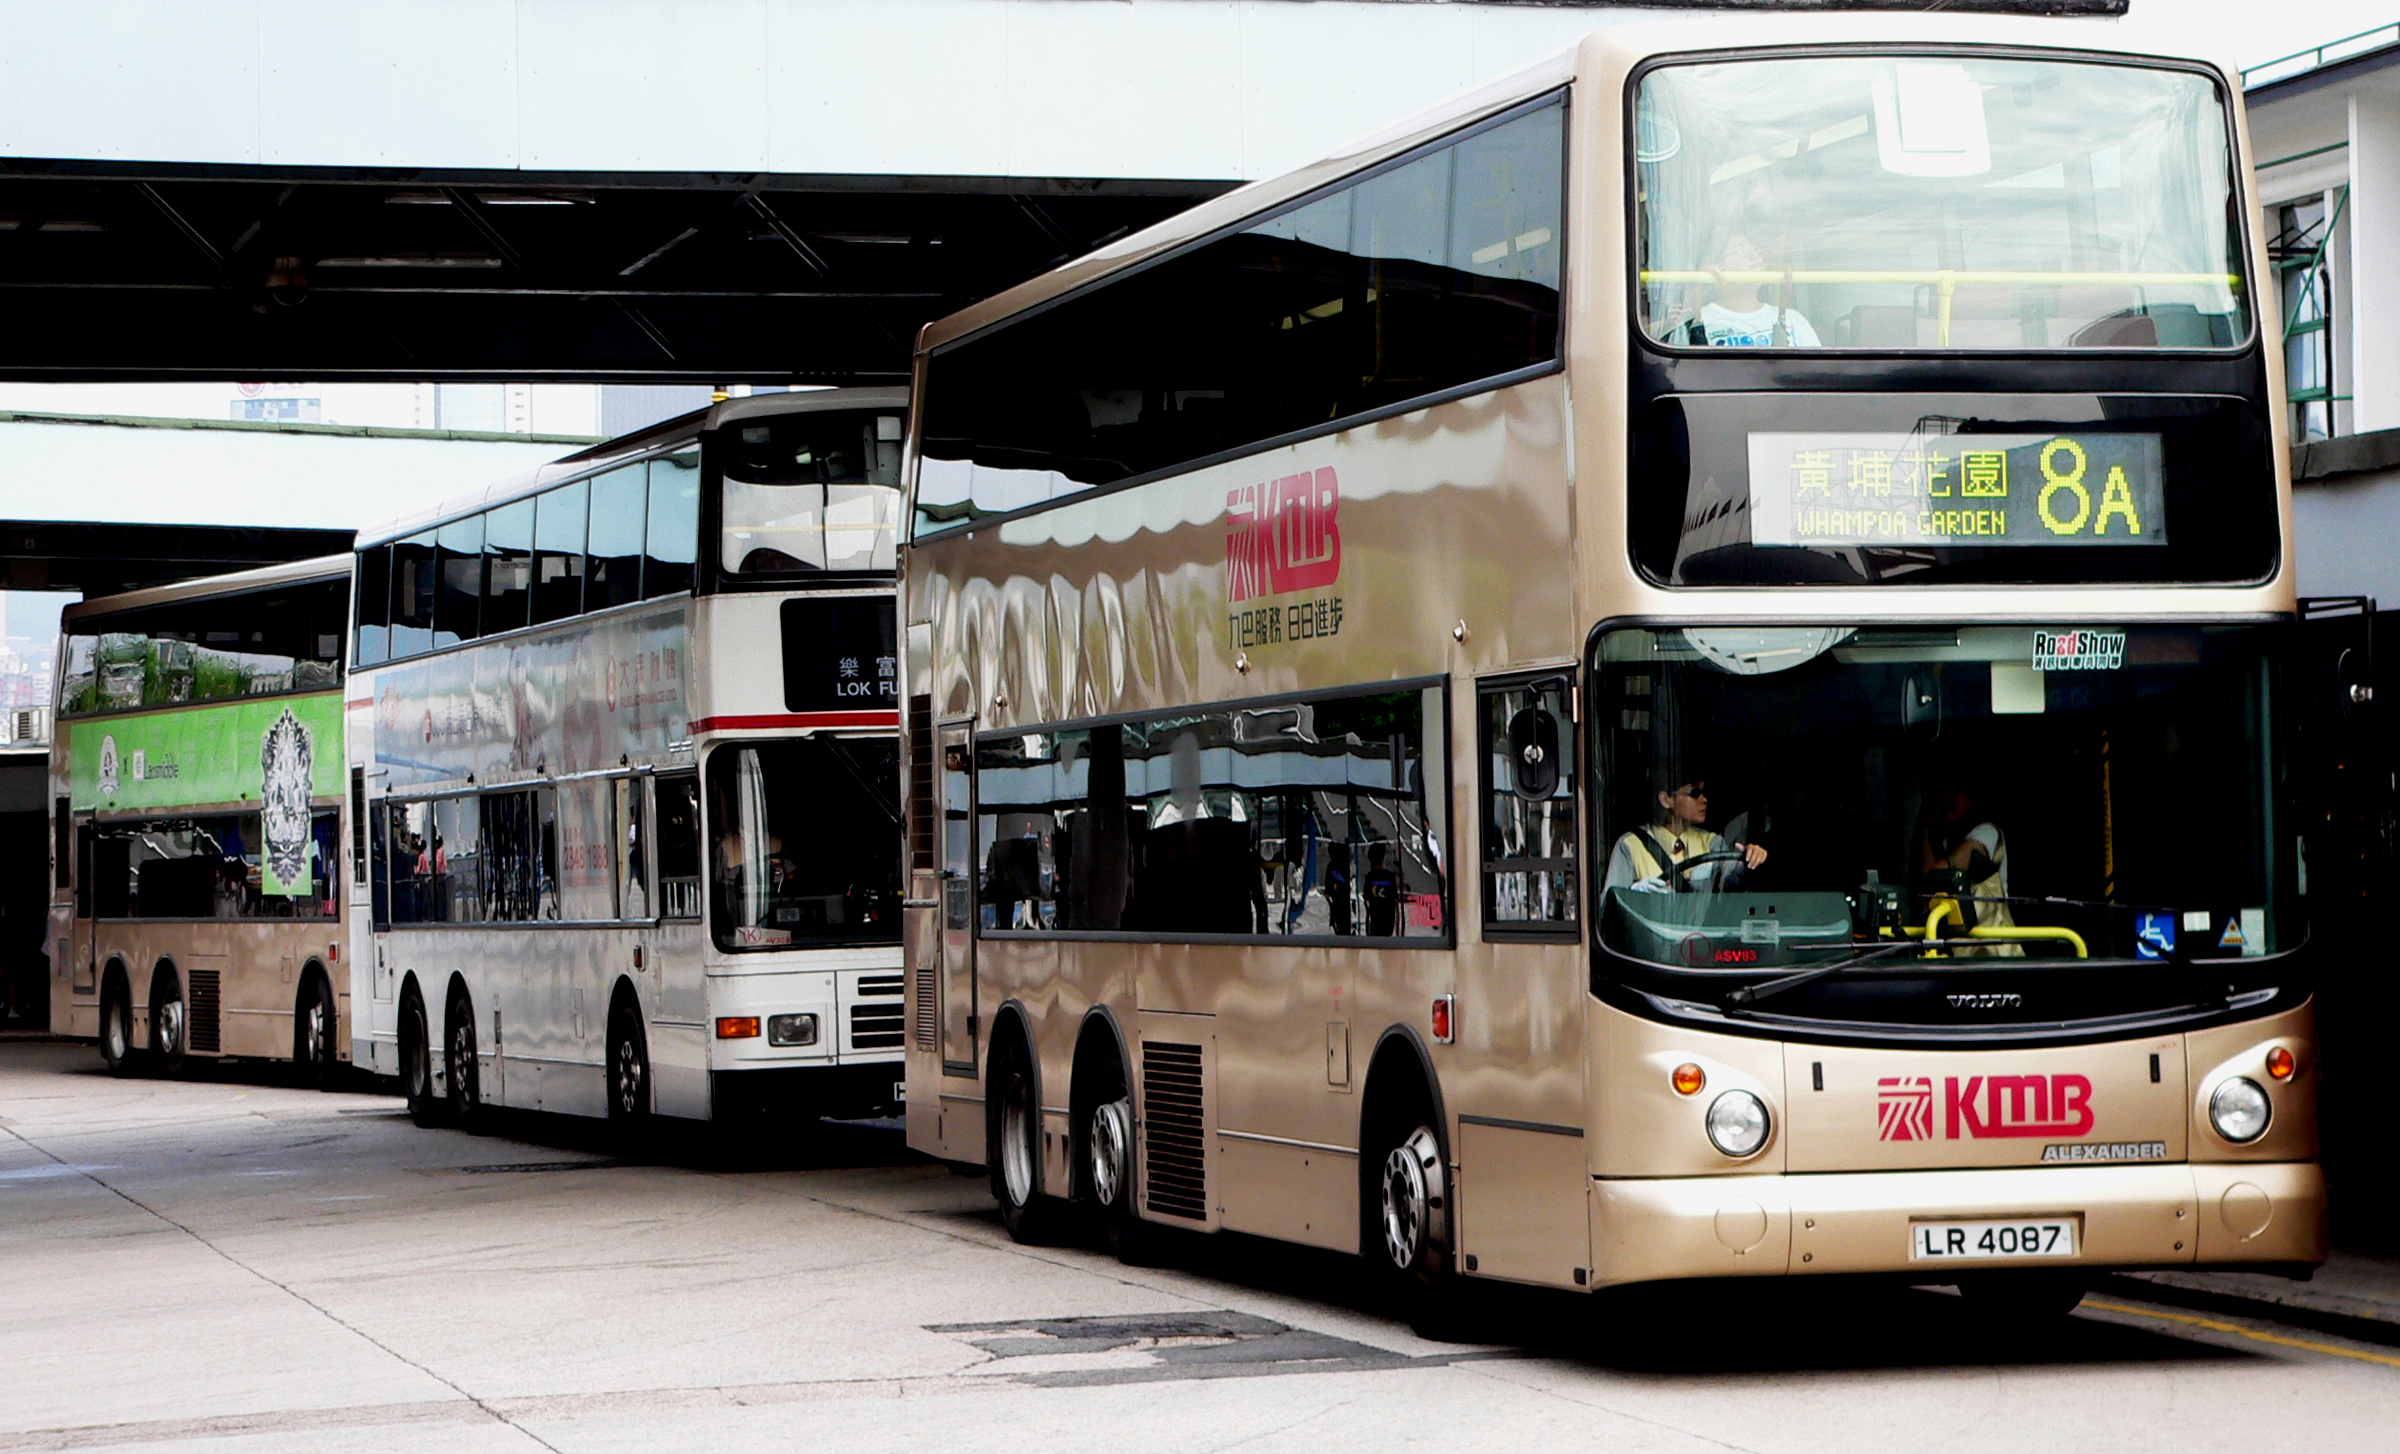
transport, vehicle, public transport, bus, hongkong, panasonicdmcfz20, doubledeckerbus, hongkongtransport, passanger, kmbhongkong, motorcoach, land vehicle, mode of transport, metropolitan area, tour bus service